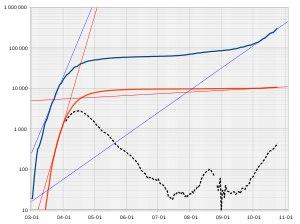
La pandémie de Covid-19 est une crise sanitaire majeure provoquée par une maladie infectieuse émergente apparue fin 2019 en Chine continentale, la maladie à coronavirus 2019, dont l'agent pathogène est le SARS-CoV-2. Ce virus est à l'origine d'une pandémie, déclarée le 11 mars 2020 par l'Organisation mondiale de la santé. En Belgique, elle commence le 4 février 2020 lorsqu'un premier cas est confirmé, un homme asymptomatique de 54 ans, qui a été l'un des neuf Belges rapatriés le 1ᵉʳ février de Hubei, par un des vols d'évacuation arrivant à la base aérienne de Melsbroek à Bruxelles. Les dix personnes ont subi un test de dépistage du SARS-CoV-2 : les personnes positives ont été placées en quarantaine à l'hôpital Saint-Pierre de Bruxelles, tandis que les personnes négatives ont été placées en quarantaine à l'hôpital militaire Reine Astrid à Neder-Over-Heembeek pendant 14 jours.